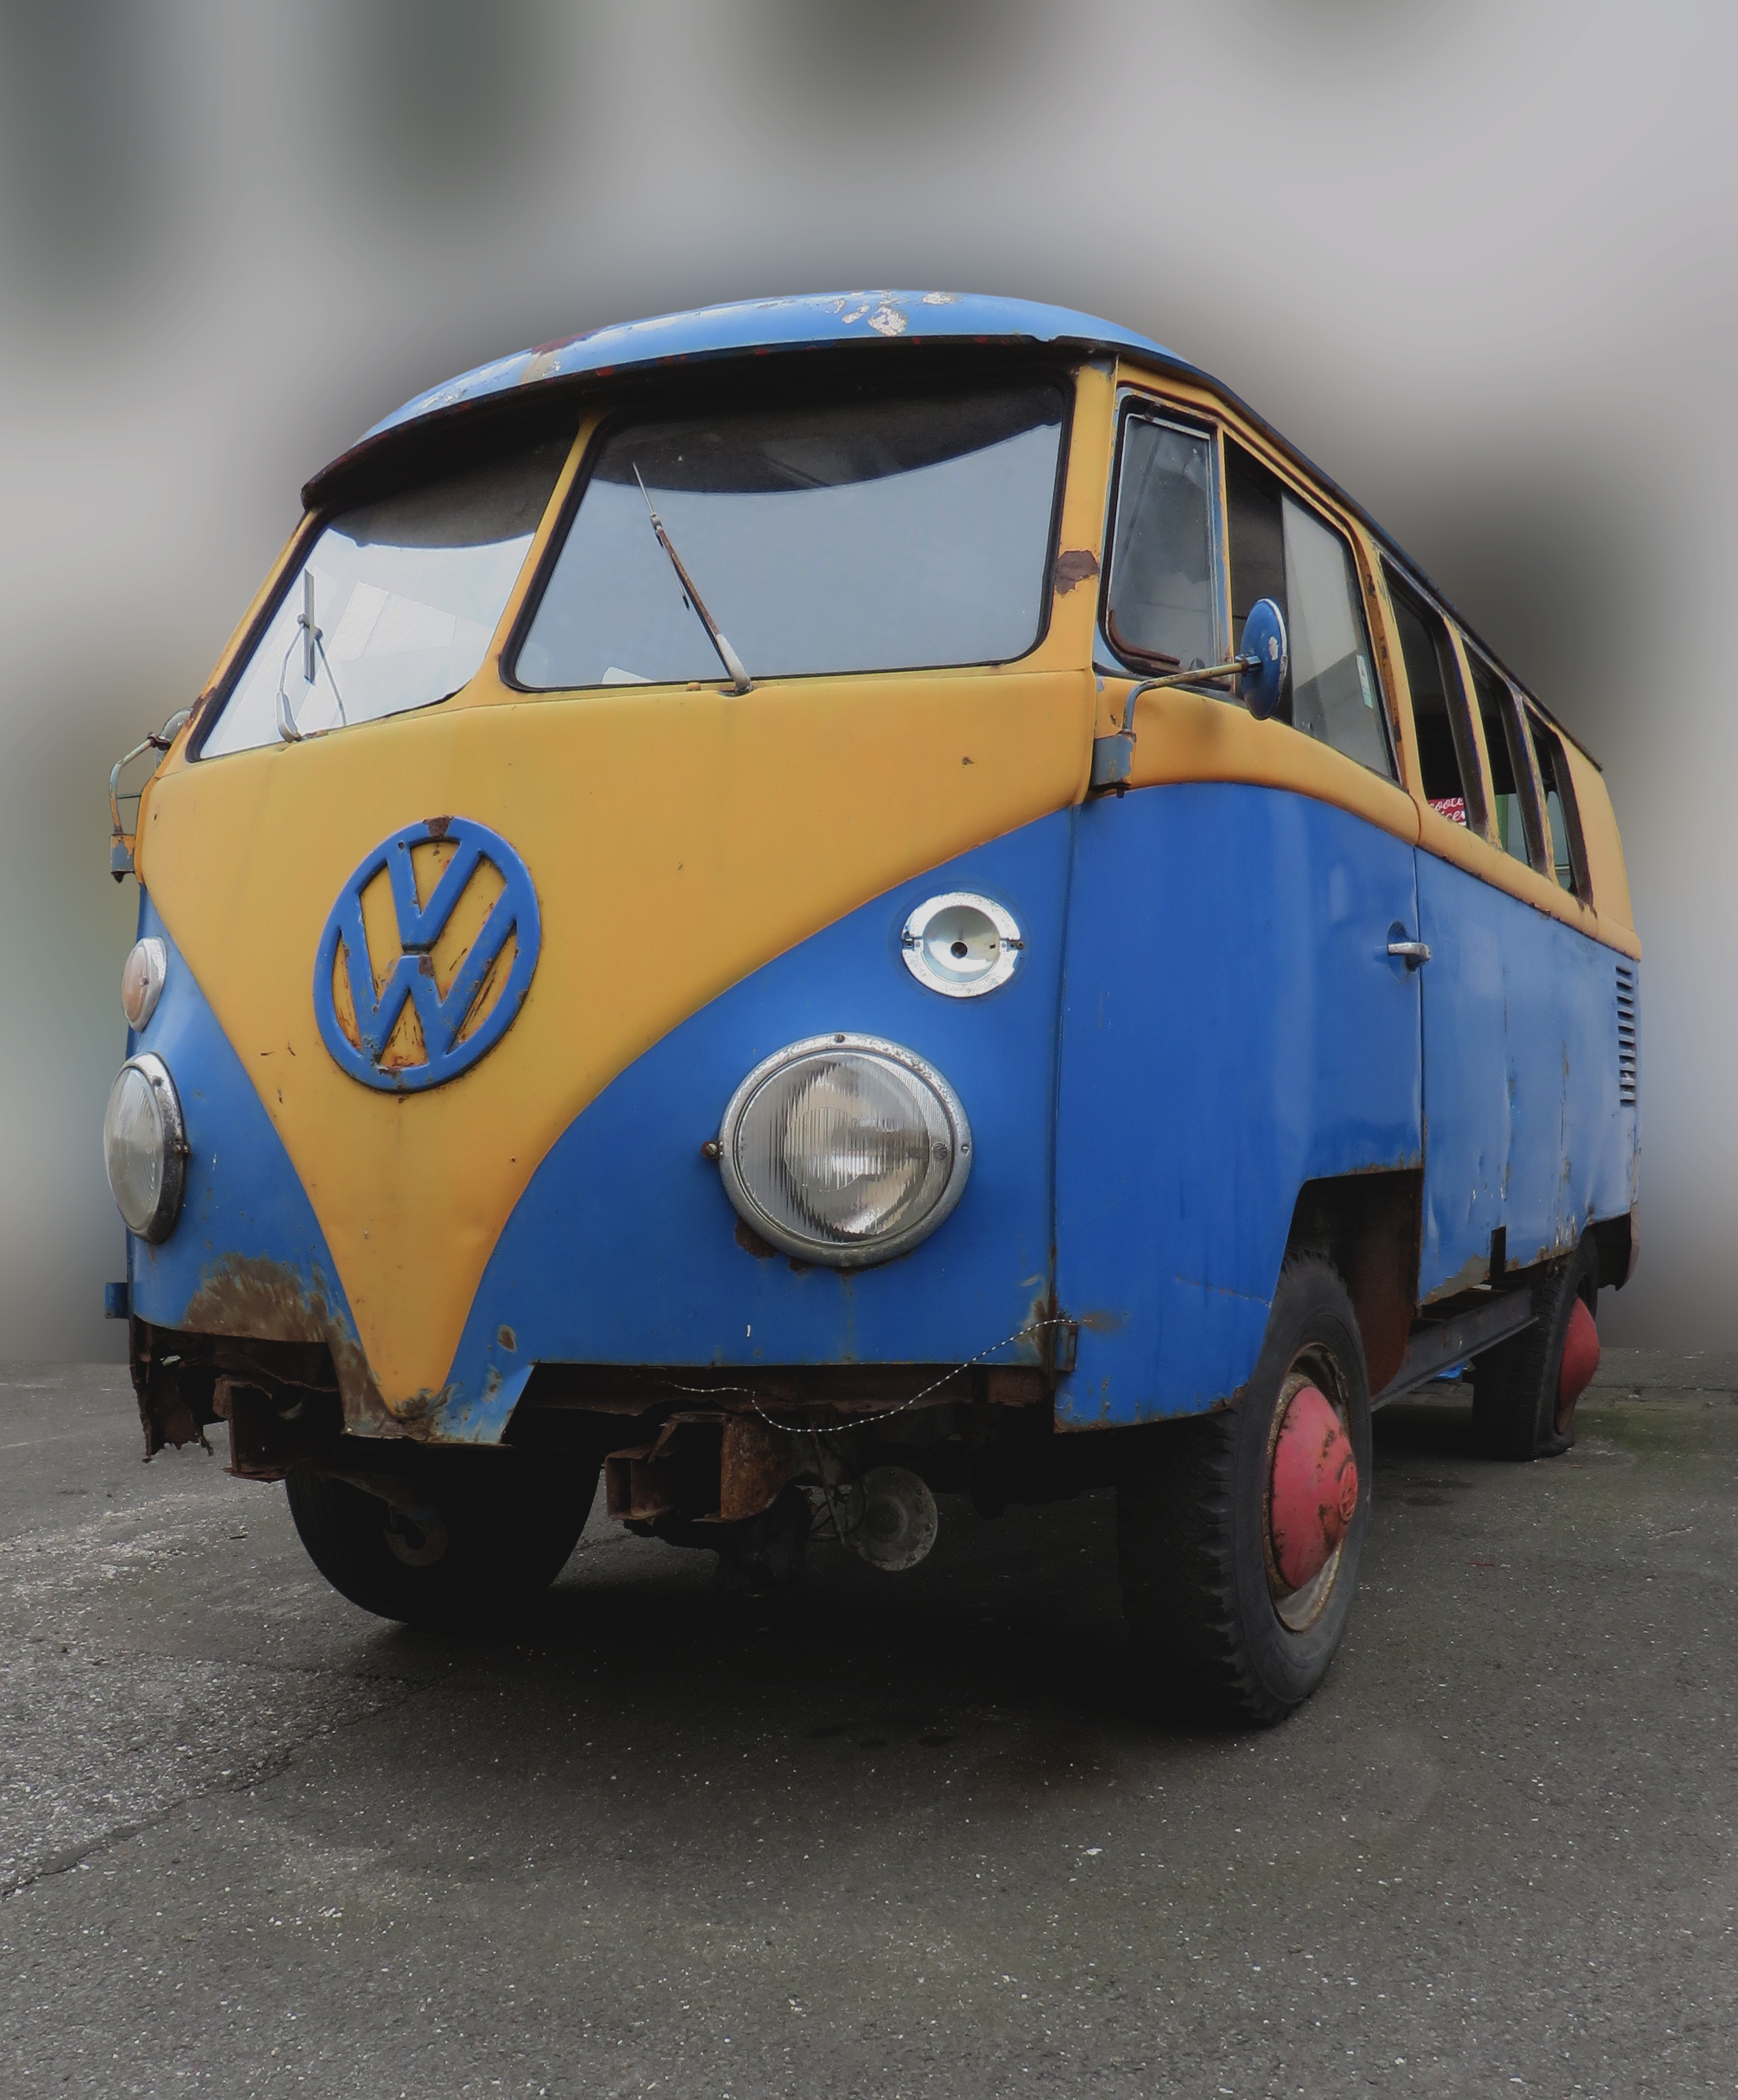
car, vw, volkswagen, van, old, vehicle, auto, vw bus, vintage car, classic, scrap, stainless, antique car, model car, land vehicle, volkswagen beetle, volkswagen type 2, automobile make, automotive exterior, compact car